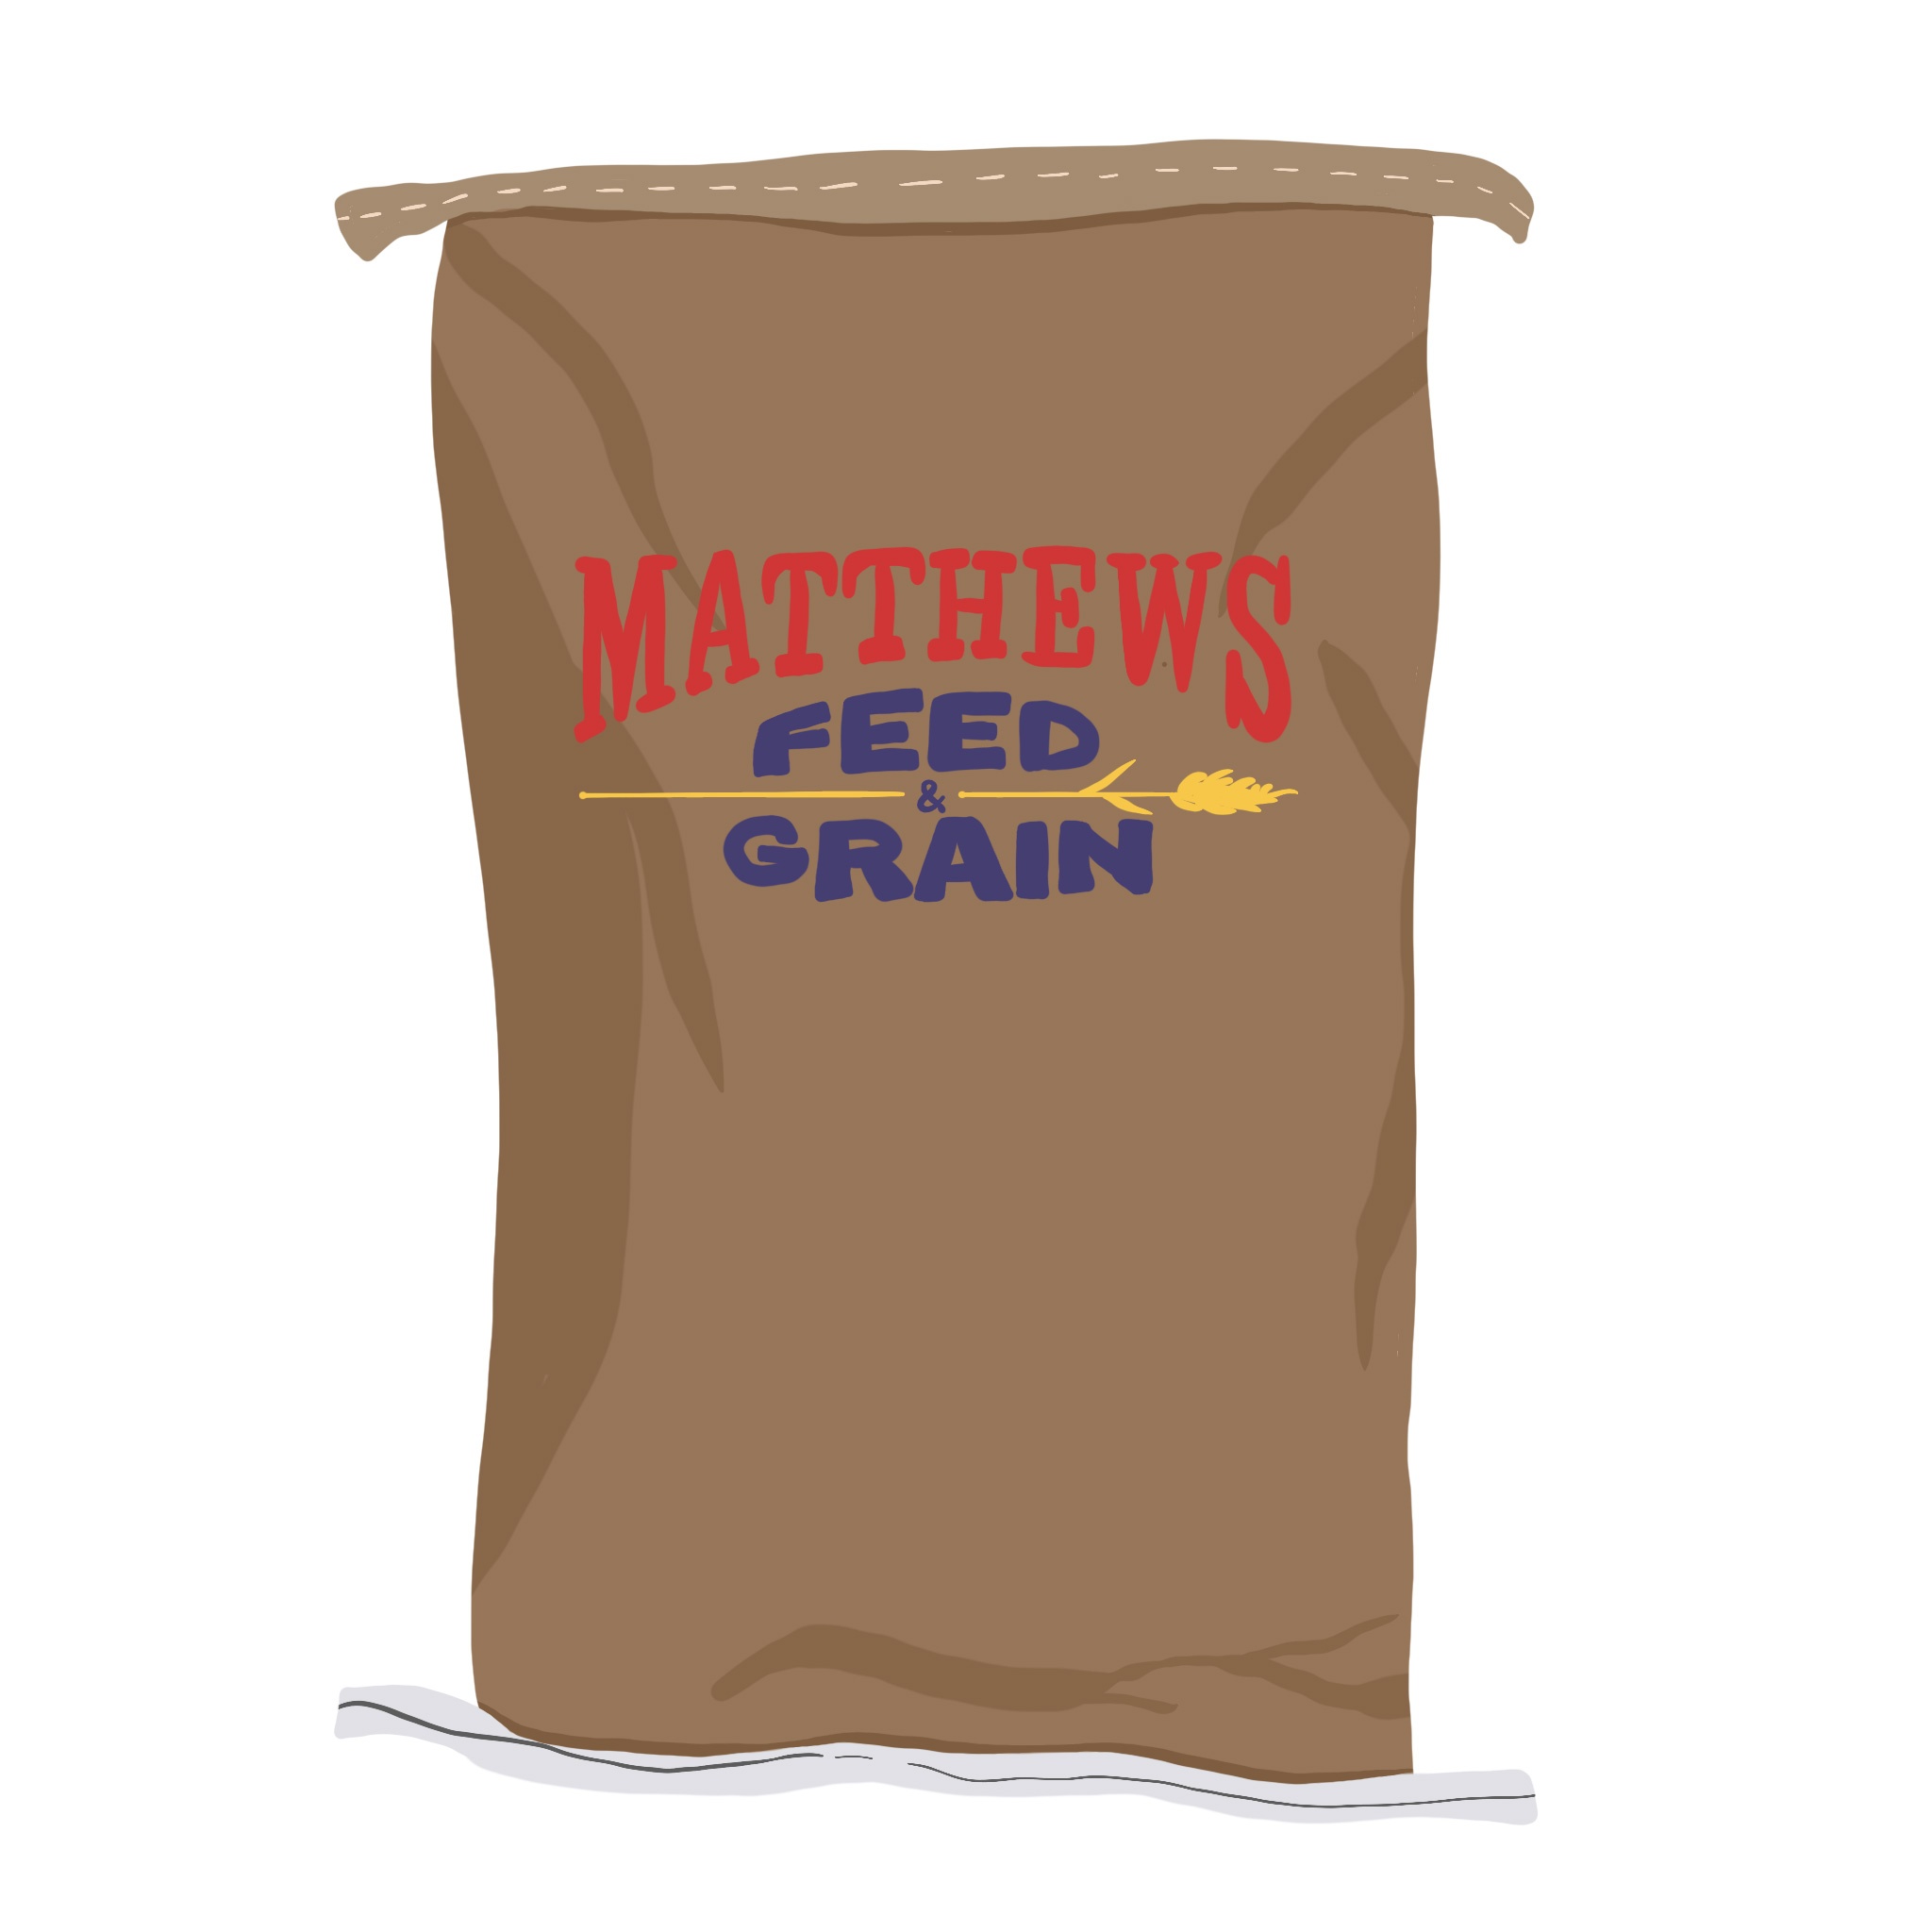
MFG Sow Lactation
Diet specifically designed for lactating pigs. 50 pound bag.
Brand: Matthews Feed & Grain
Category: Business & Industrial > Agriculture > Animal Husbandry > Livestock Feed > Pig Feed